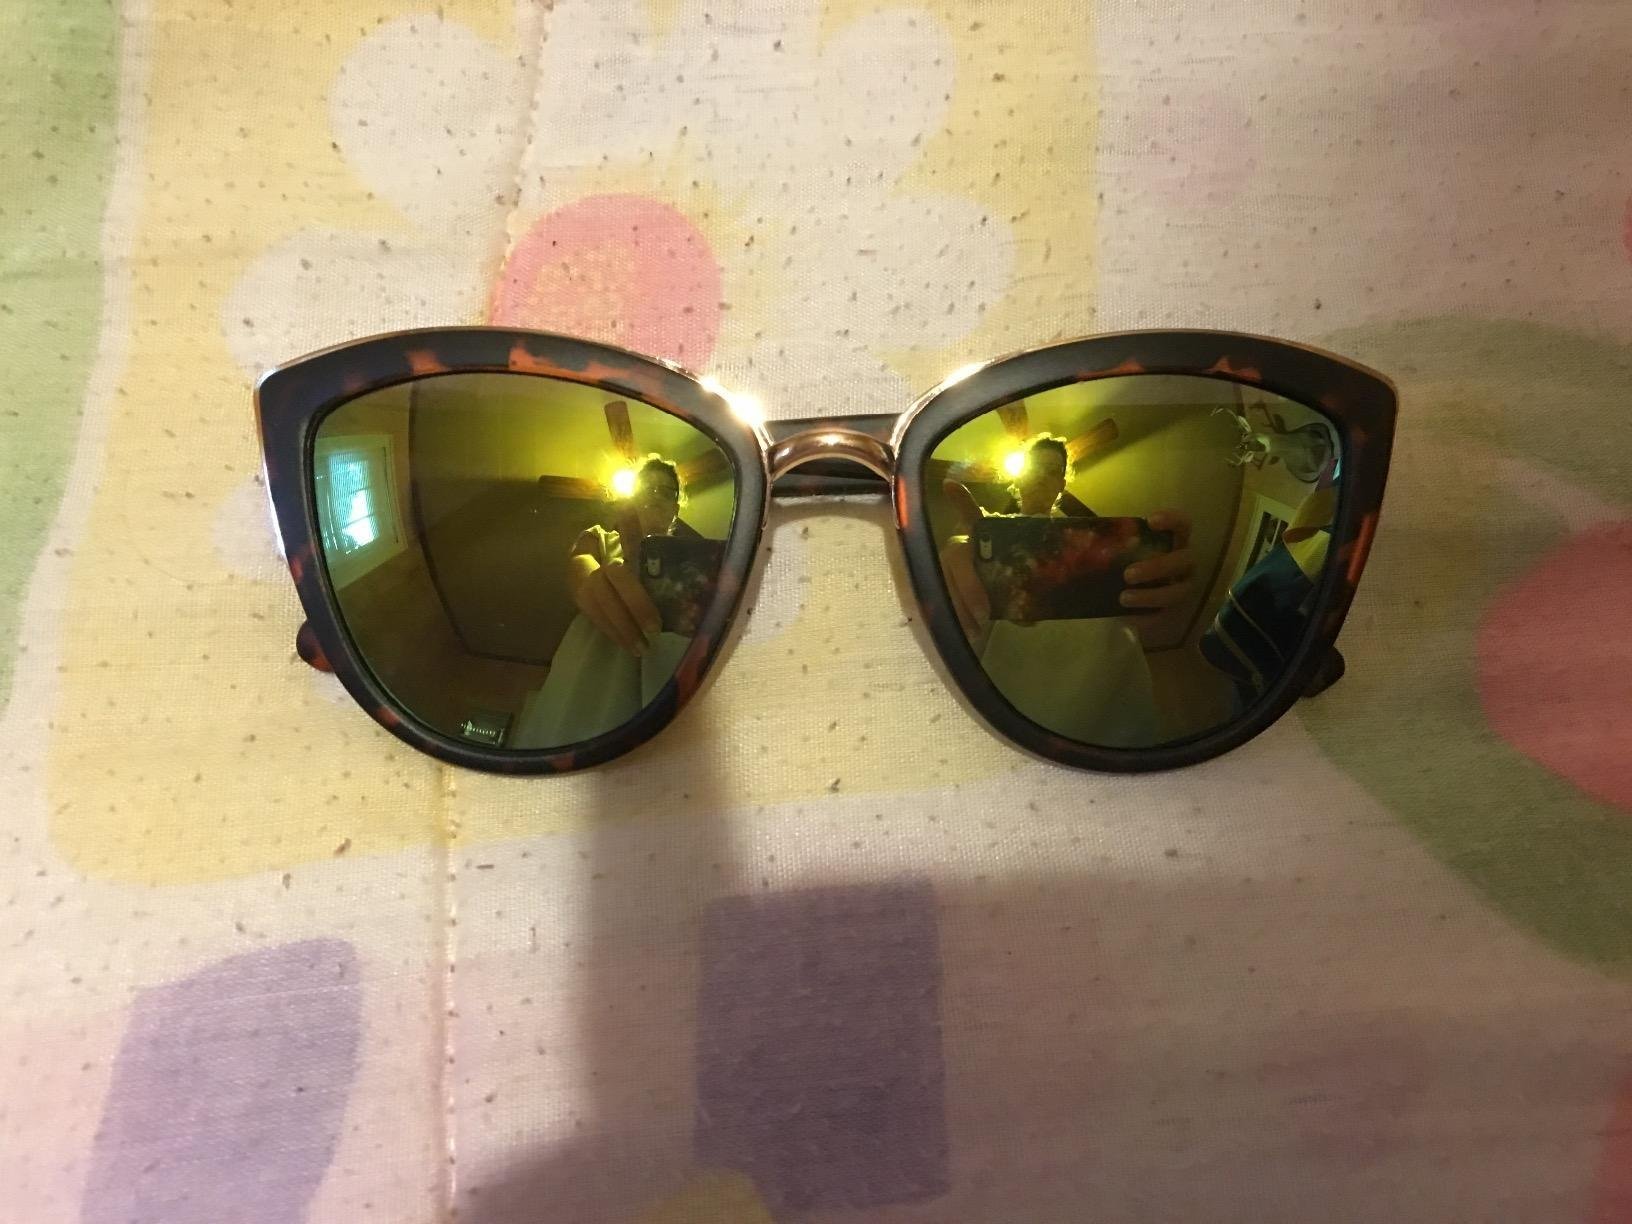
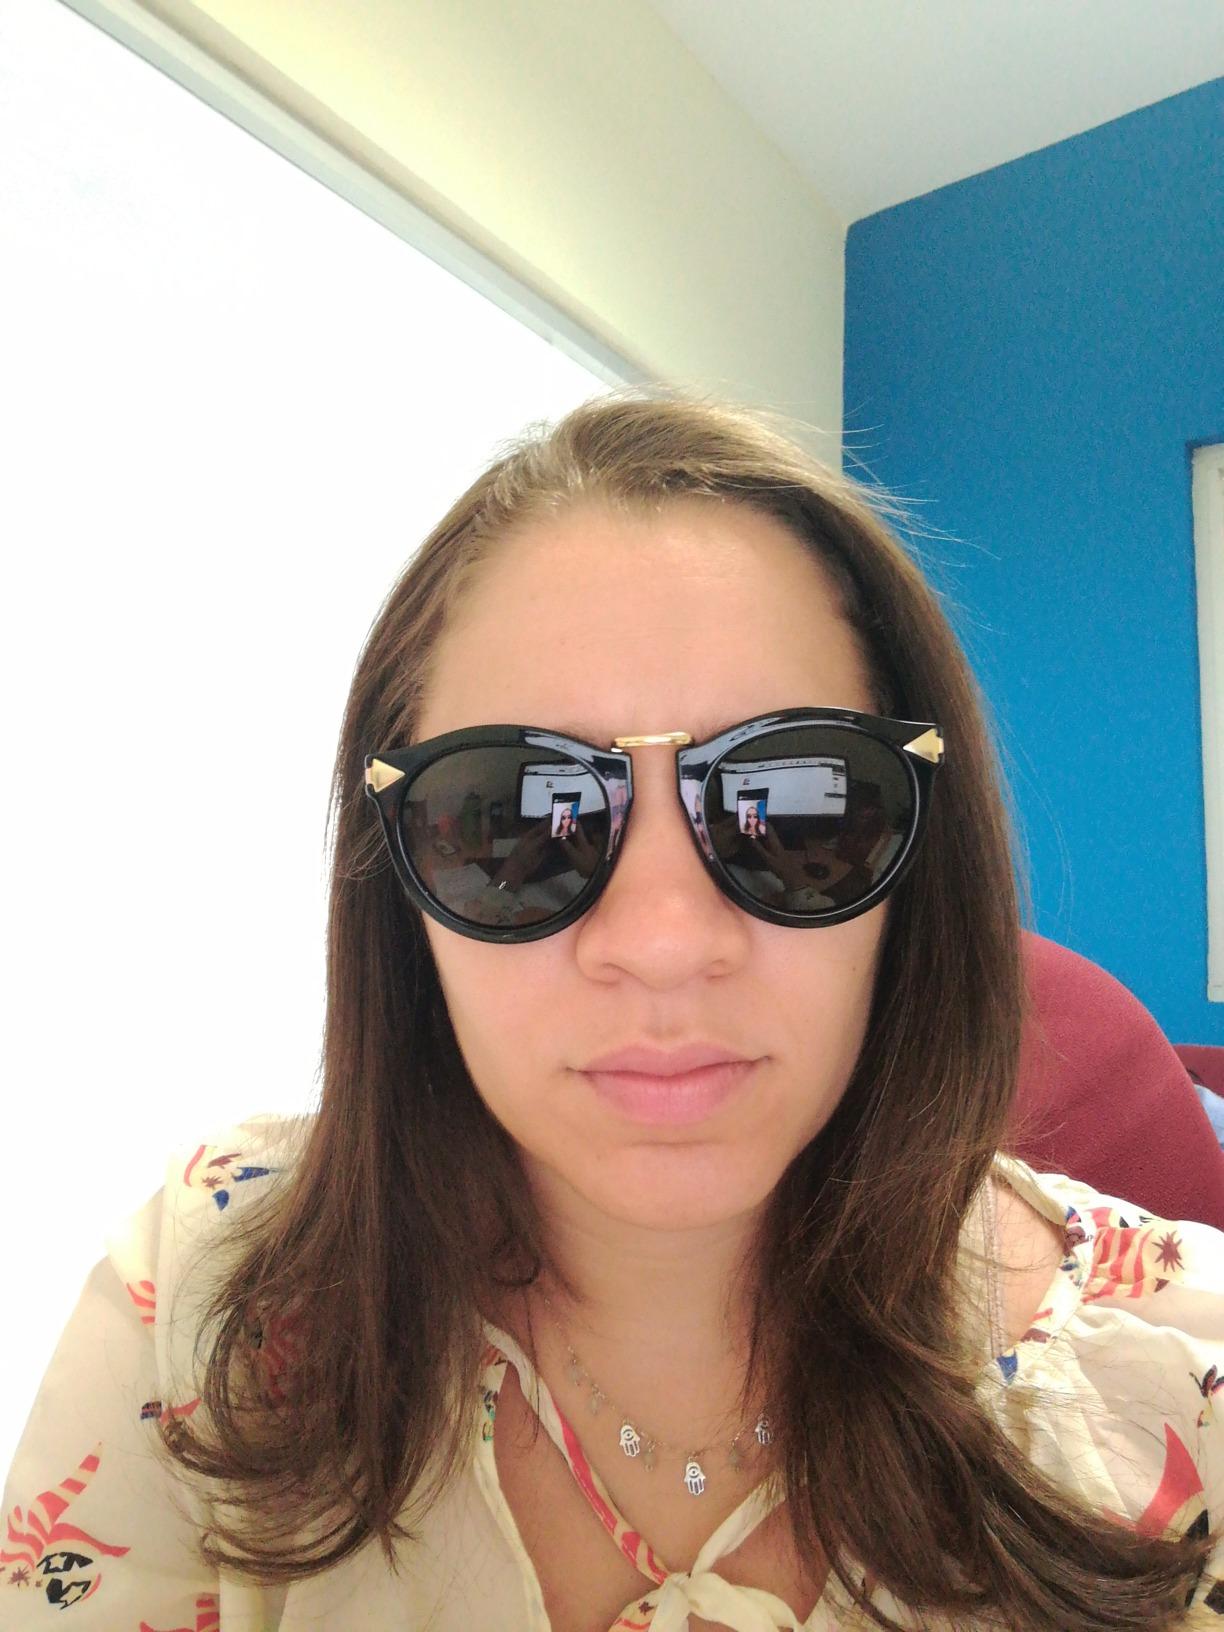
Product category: accessories_sunglasses
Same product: no